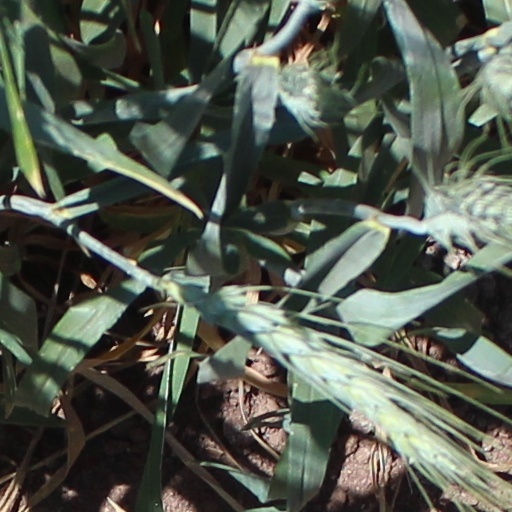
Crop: wheat